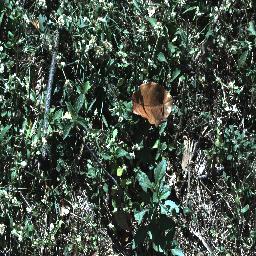
Label: snake_weed